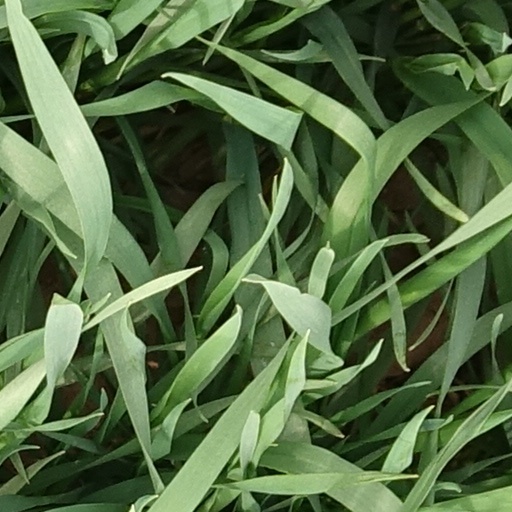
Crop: wheat